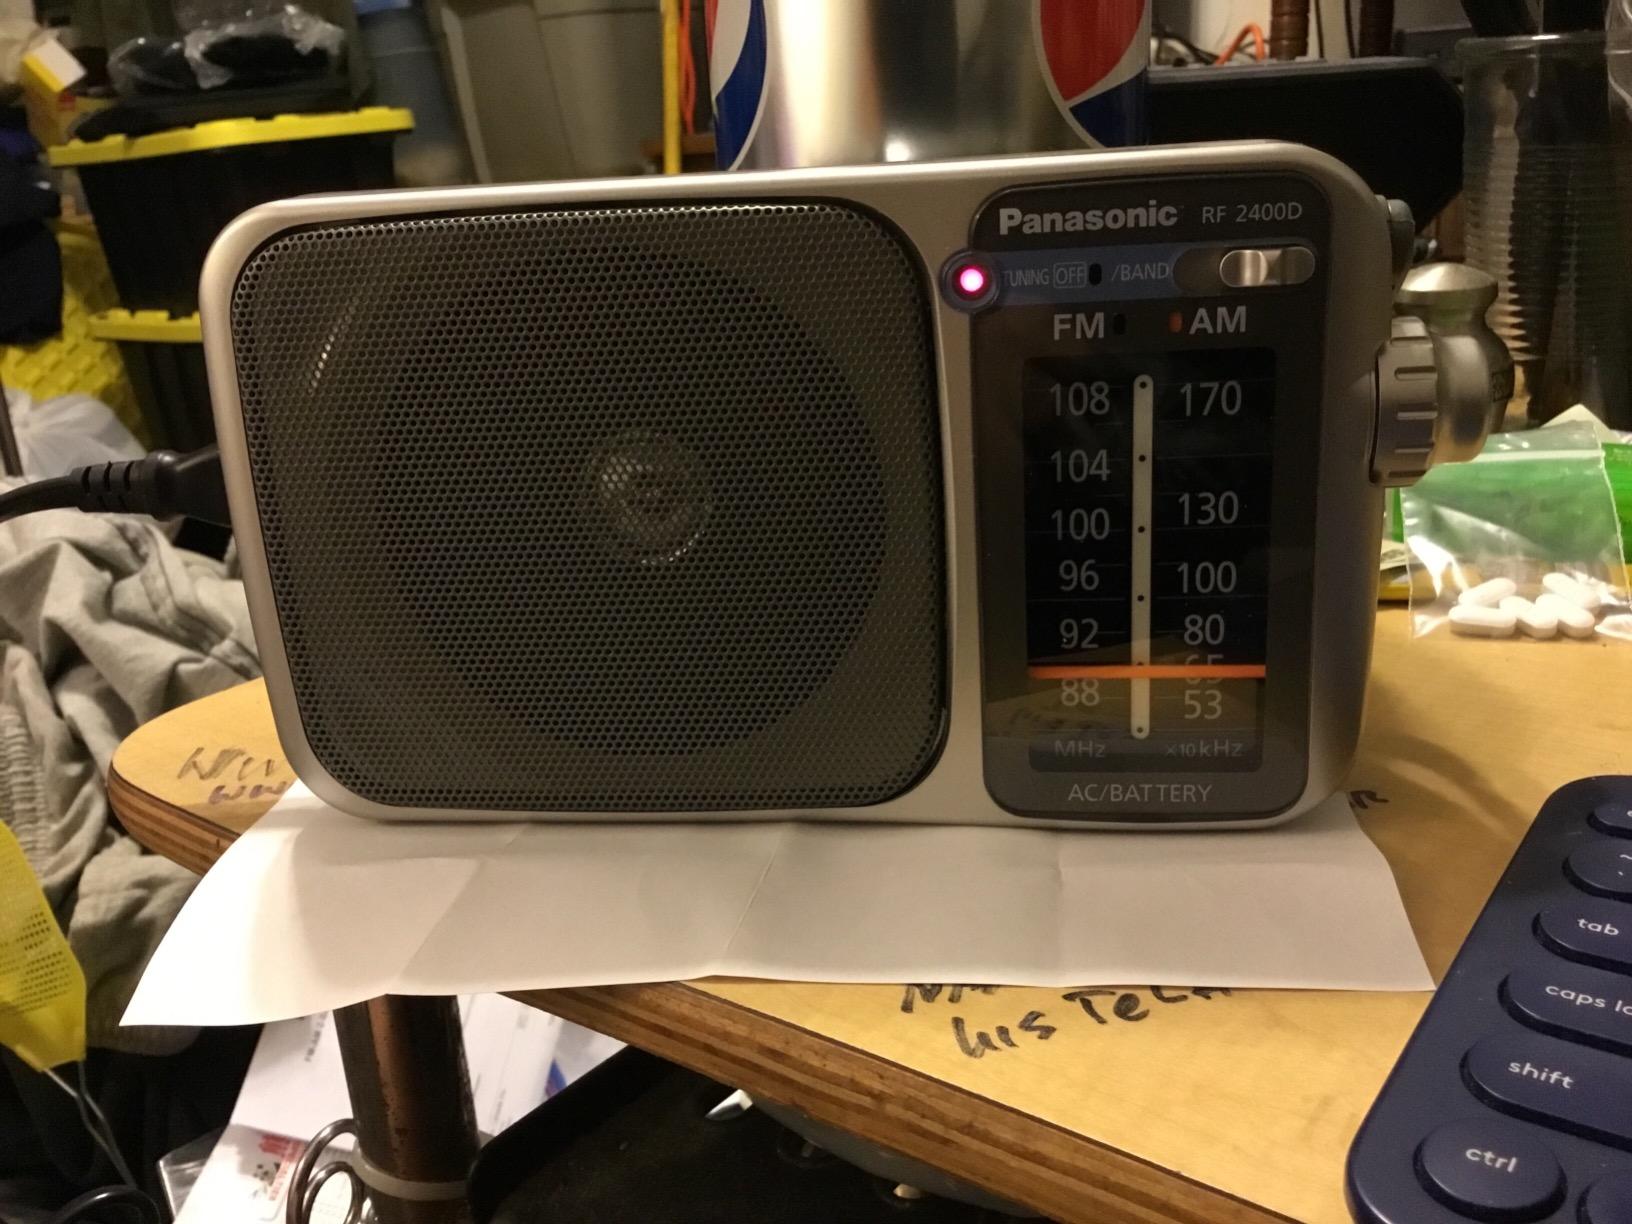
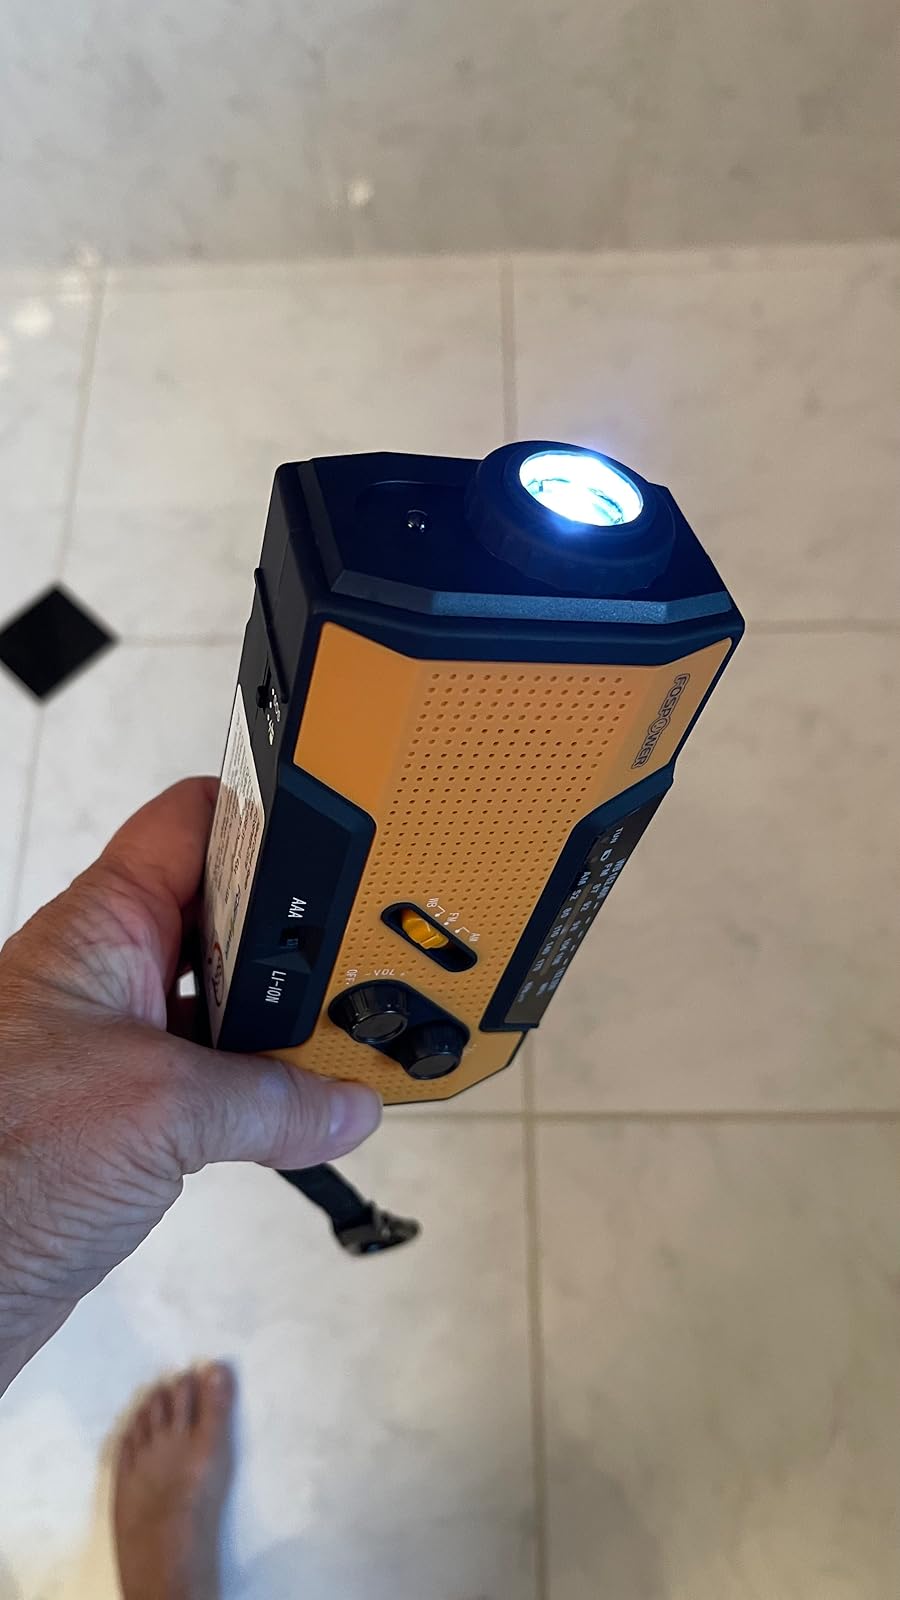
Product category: radio
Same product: no